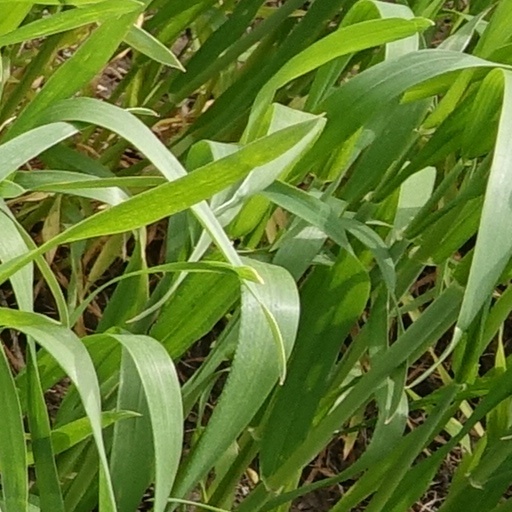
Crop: wheat